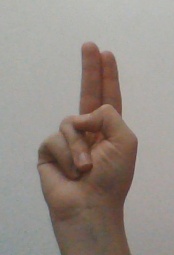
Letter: taa